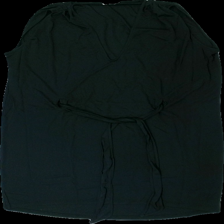
View: front
Type: Dress
Category: Ladies
Brand: Filippa K
Colors: Black
Material: Unknown, no match
Cut: Loose, V-collar
Size: M
Price range: 100-150
Recommended usage: Reuse
Description: Black simple dress from Filippa K, size M. Good condition.